Kamo, Niigata

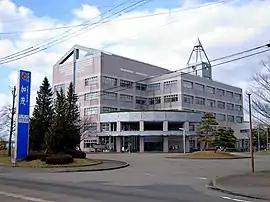
Kamo City Hall

Kano has a mayor-council form of government with a directly elected mayor and a unicameral city legislature of 18 members.